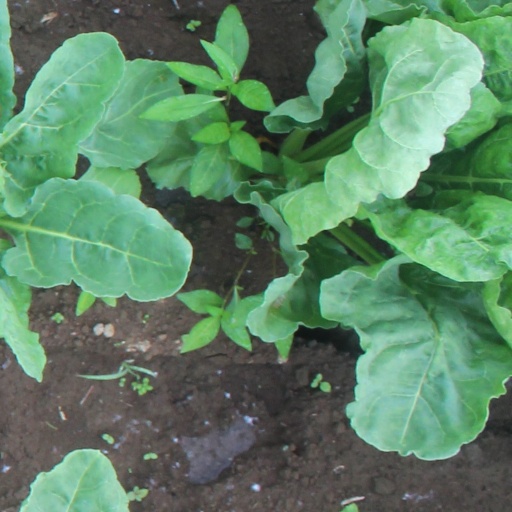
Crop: sugar beet